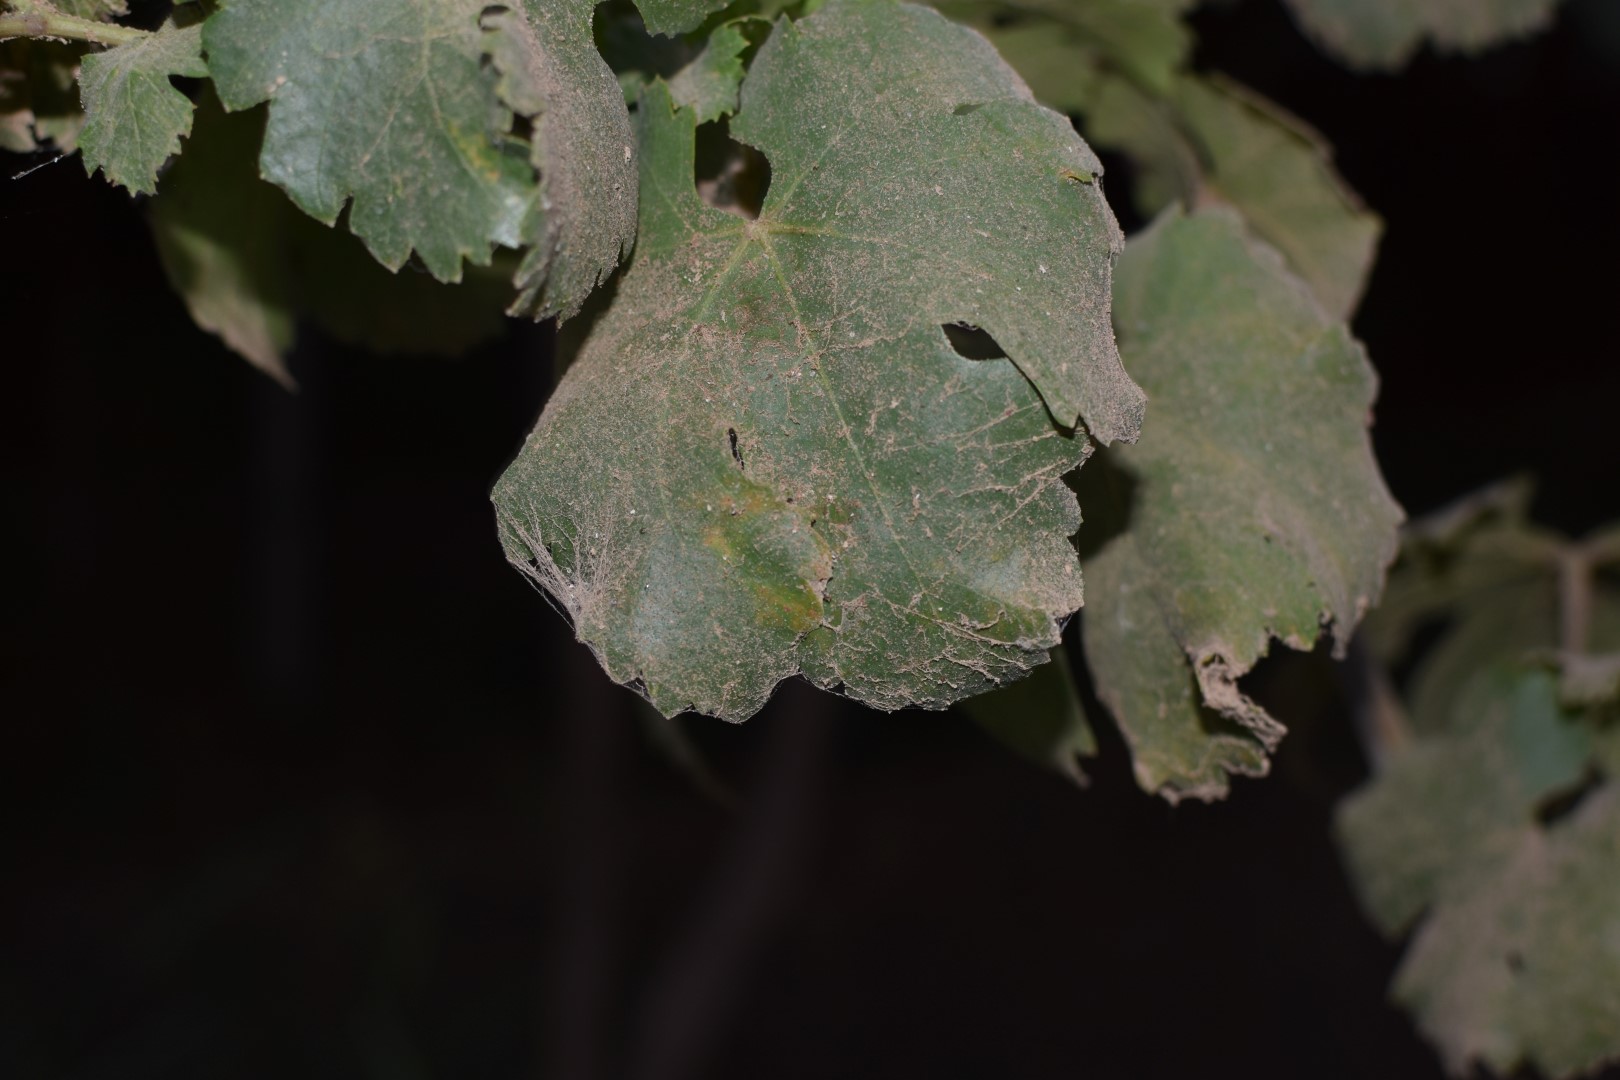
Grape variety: Aswud Balad